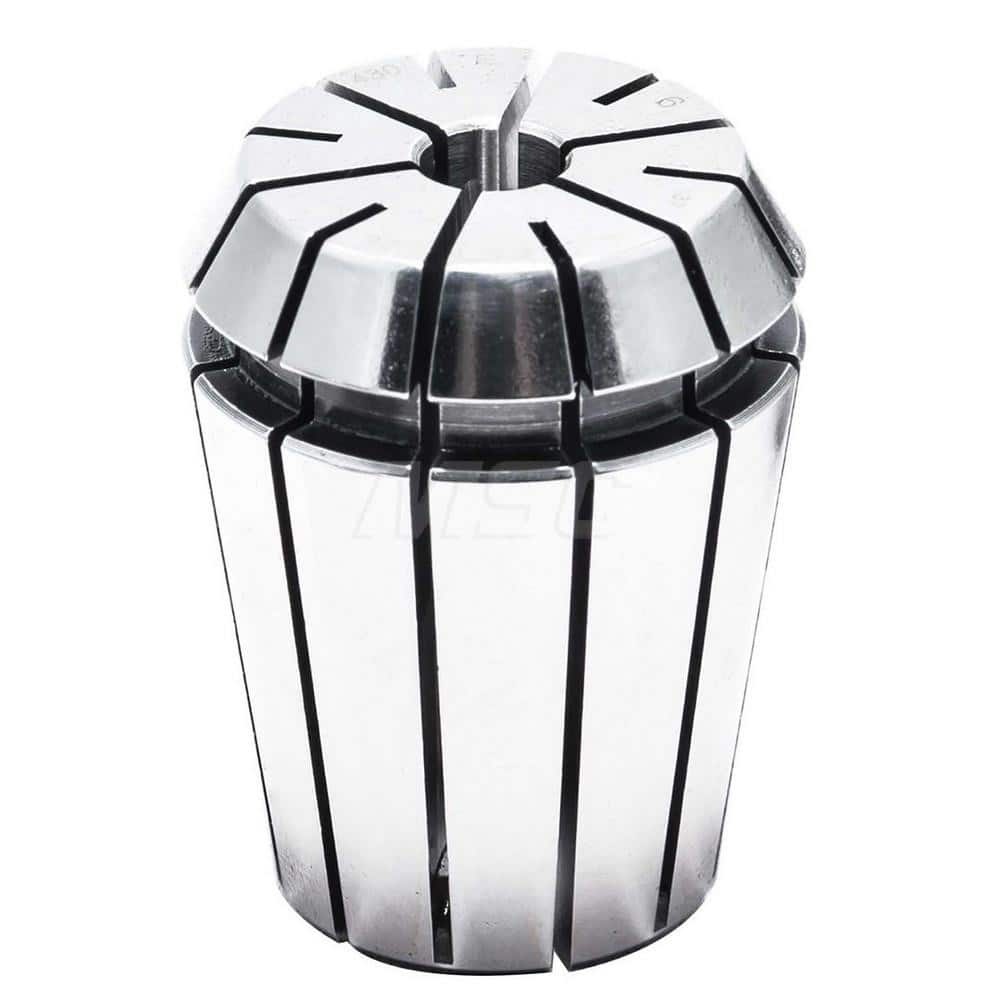
ER: ER11, 0.1181″
Item #: 14531347 Brand: ShopForce Model #: CS111 Product Specifications Collet Series ER11 Collet Size (Decimal Inch) 0.1181 TIR (Decimal Inch) 0.000400
Brand: ShopForce
Category: Hardware > Tool Accessories > Drill & Screwdriver Accessories > Drill Chucks > Keyed Chucks